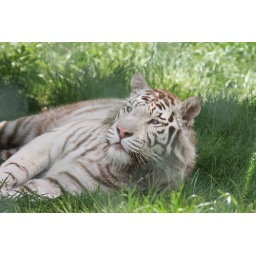
Beautiful white tiger just chilling in the shade on this beautiful hot day.